Kingdom of Bonny

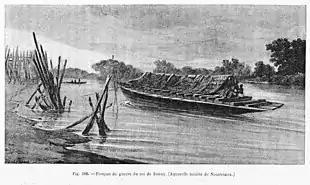
Royal Canoe of the Kingdom of Bonny, 1890

Another version states that the founders of the island kingdom were originally Ijaw people from Ebeni in modern Bayelsa State. The founder, Opara Ndoli - a man from the Isedani lineage of Kolokuma in the Ebeni-toru region (in the present day Kolokuma/Opokuma Local Government Area of Bayelsa) - ruled for the duration of his life. He founded the kingdom before or about 1000 AD. It must be pointed out that the Ibanis themselves identify as Ijaws today, and so it is this latter version that carries more weight with them.